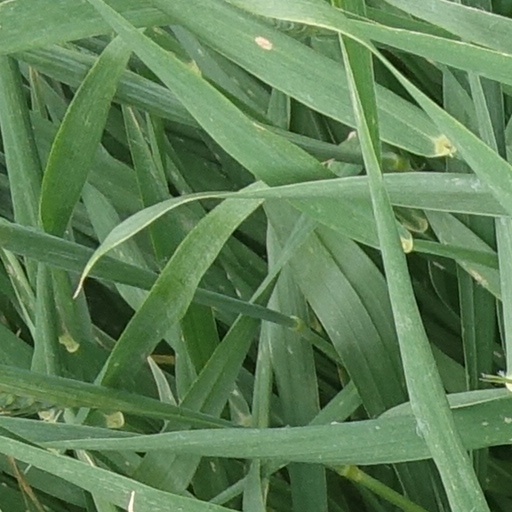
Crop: wheat